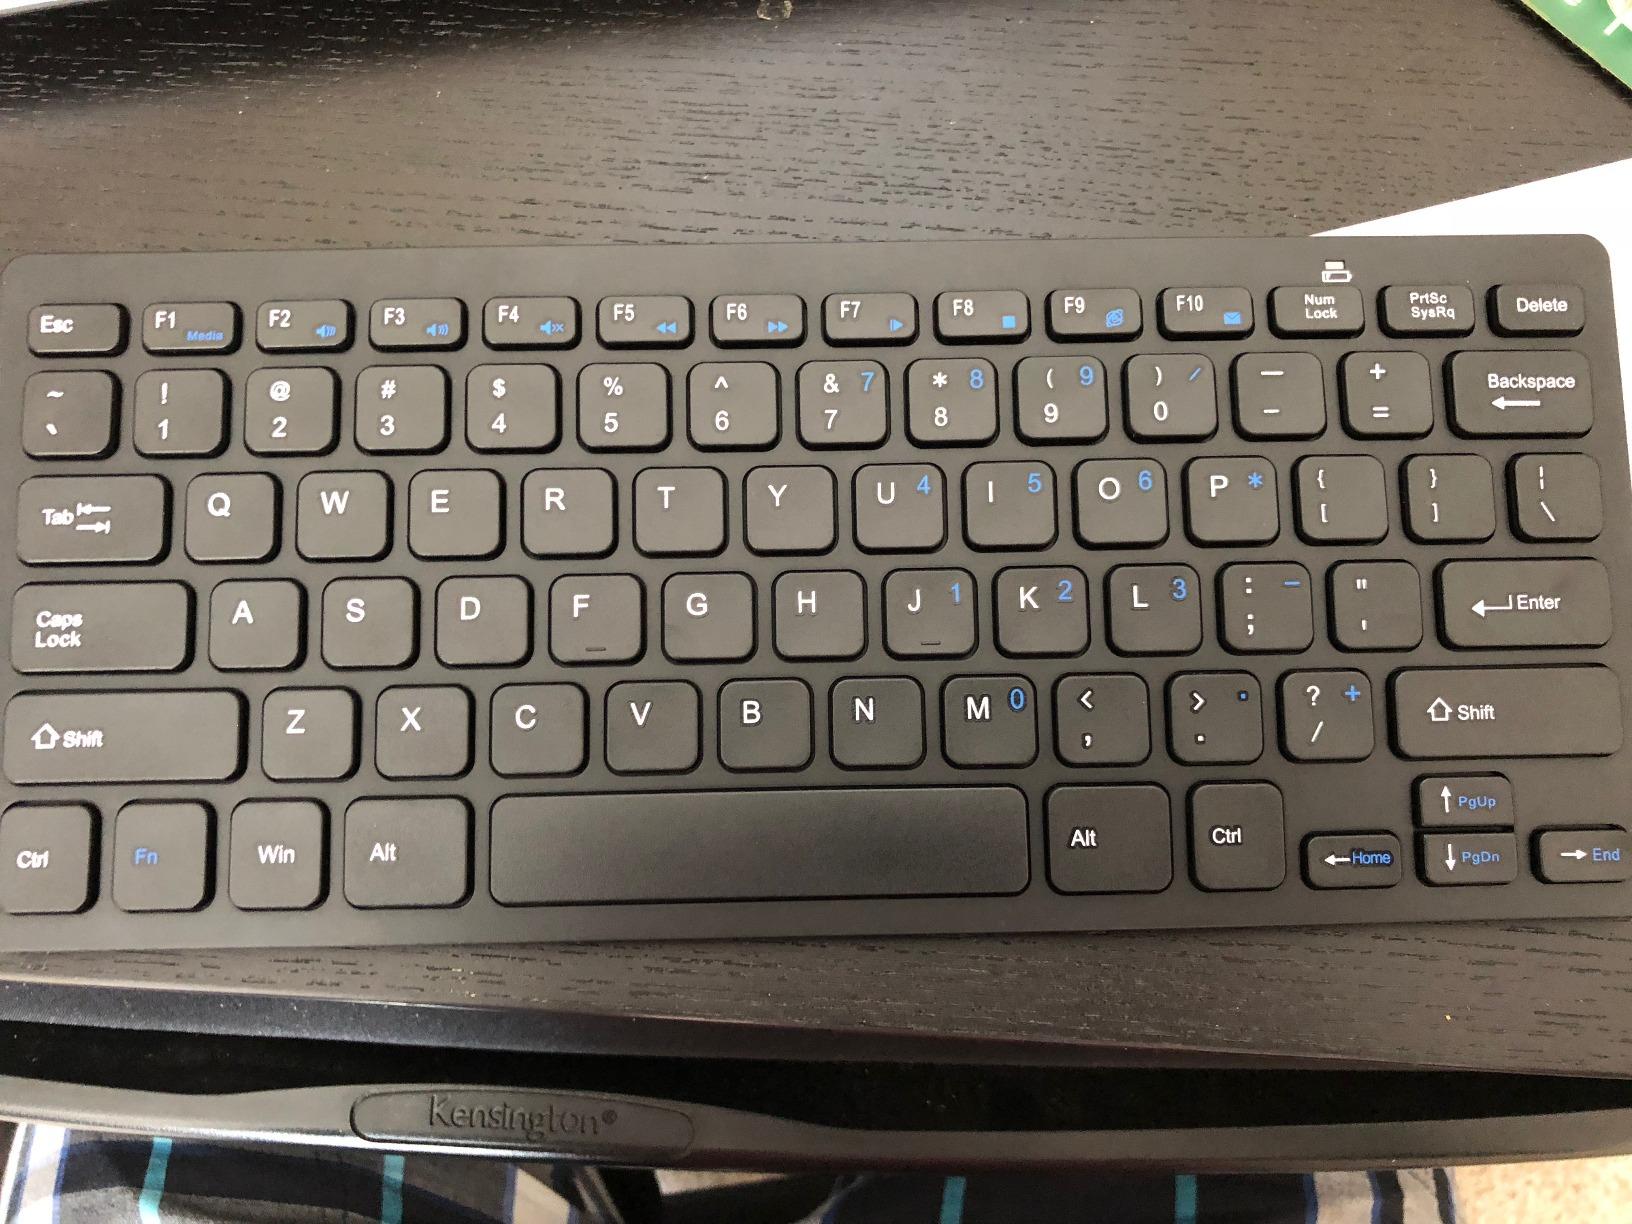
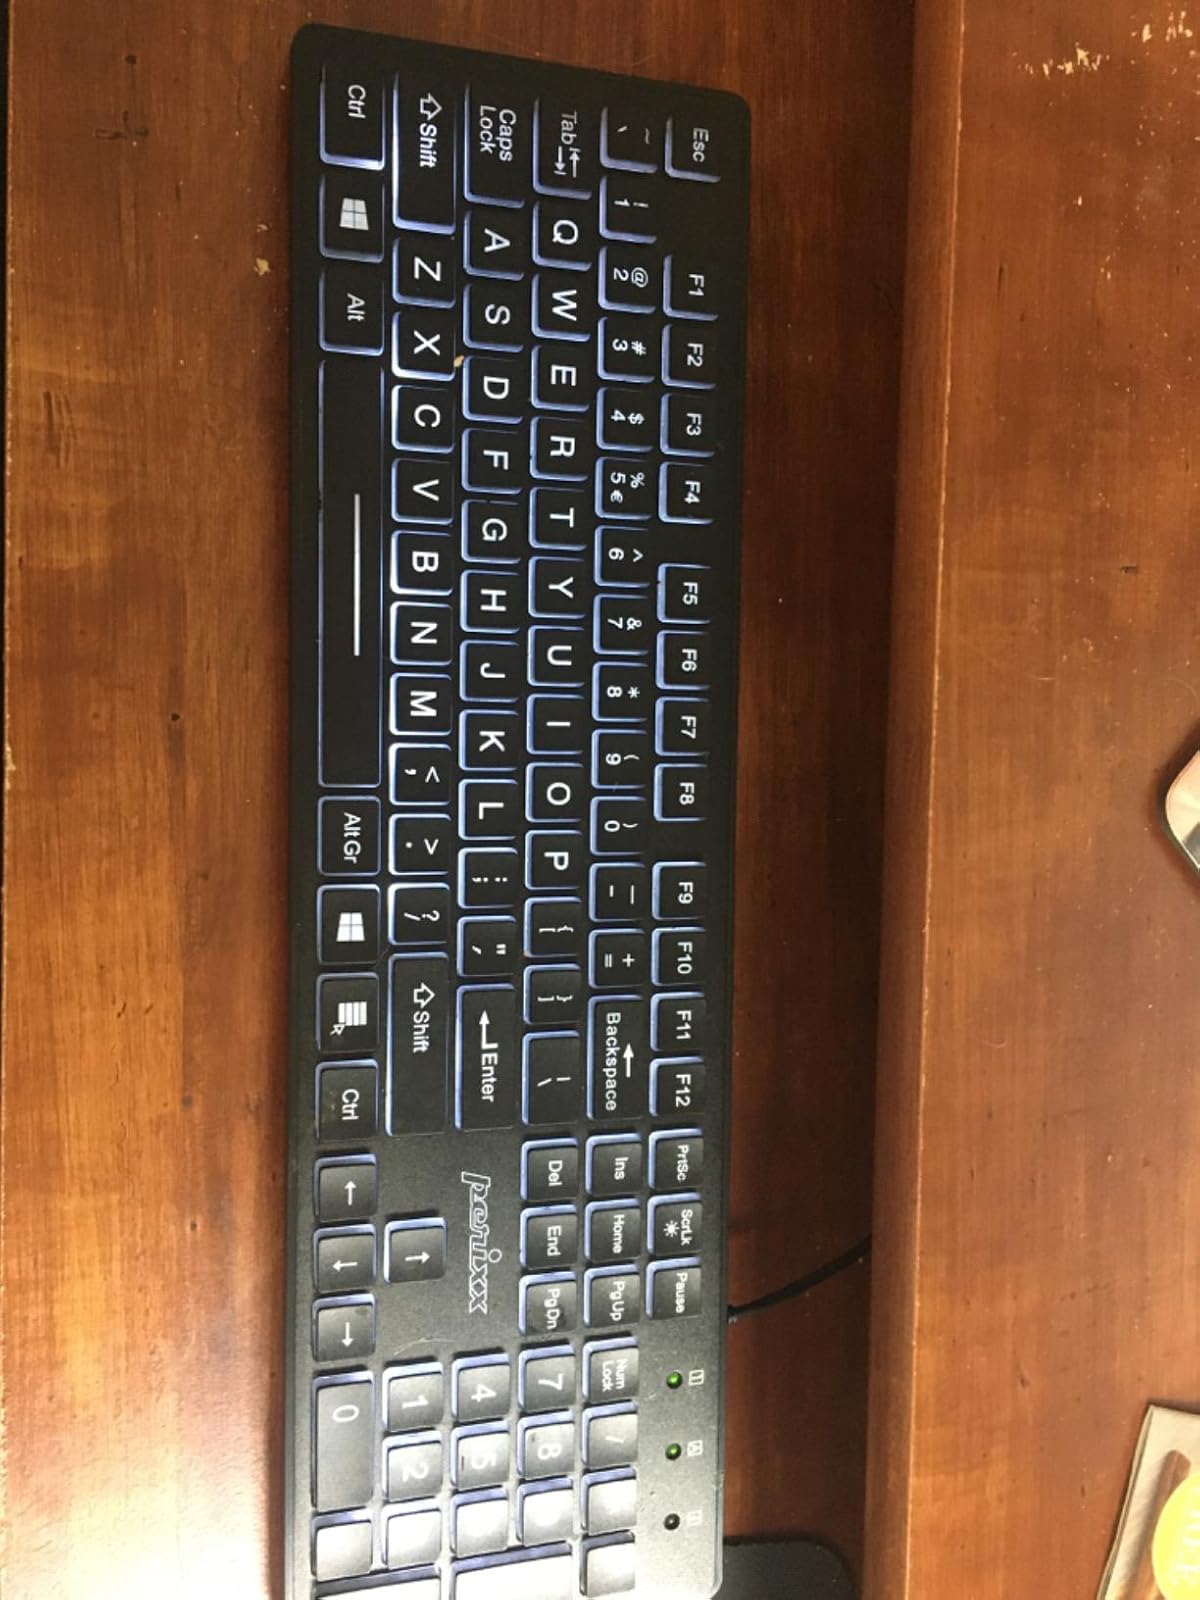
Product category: keyboard
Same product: no